Dreiborn Plateau

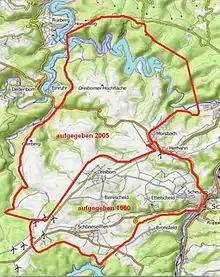
Vogelsang Military Training Area

The Dreiborn Plateau is bordered in the west by the Obersee and Einruhr, the river and village of Erkensruhr, in the south by the L 207 state road through Dreiborn and Herhahn, in the east by the terrain around the former Nazi fort of Ordensburg Vogelsang with the valleys of the Neffgesbach and Morsbach, in the north by the Urft valley and the Urftsee lake, which separates the Dreiborn Plateau from the ridge of the Kermeter to the north.